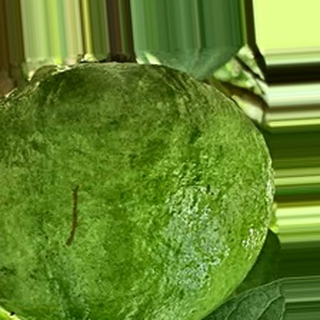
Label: healthy_guava